Maren Grøthe

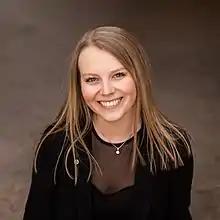

Maren Grøthe (born 14 July 2001) is a Norwegian politician currently serving as a deputy representative for Sør-Trøndelag since 2021. A member of the Centre Party, she is the youngest person elected as a representative in the Storting.